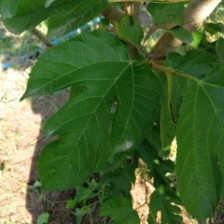
Variety: RedKing